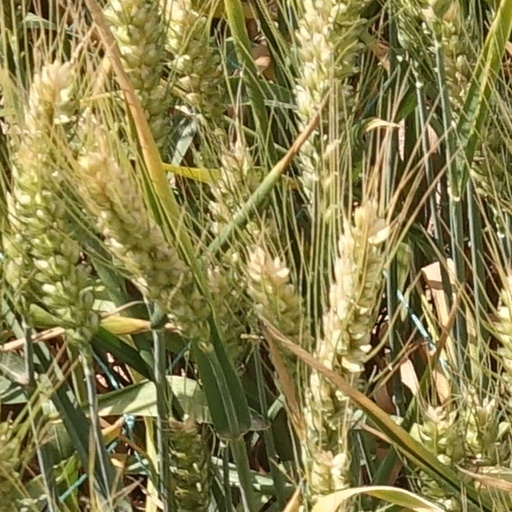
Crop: wheat